Yassıada

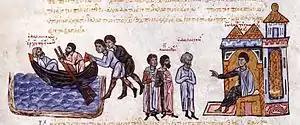
John the Orphanotrophos sends Constantine Dalassenos into exile on Plate (Yassıada) - miniature from the "Madrid Skylitzes"

Yassıada (Turkish: Flat Island), officially renamed Democracy and Freedom Island (Turkish: Demokrasi ve Özgürlükler Adası) in 2013, is one of the Princes' Islands in the Sea of Marmara, to the southeast of Istanbul. In Byzantine times, it was known as Plati. It should not be confused with Yassi Ada, a different island in the Aegean Sea.